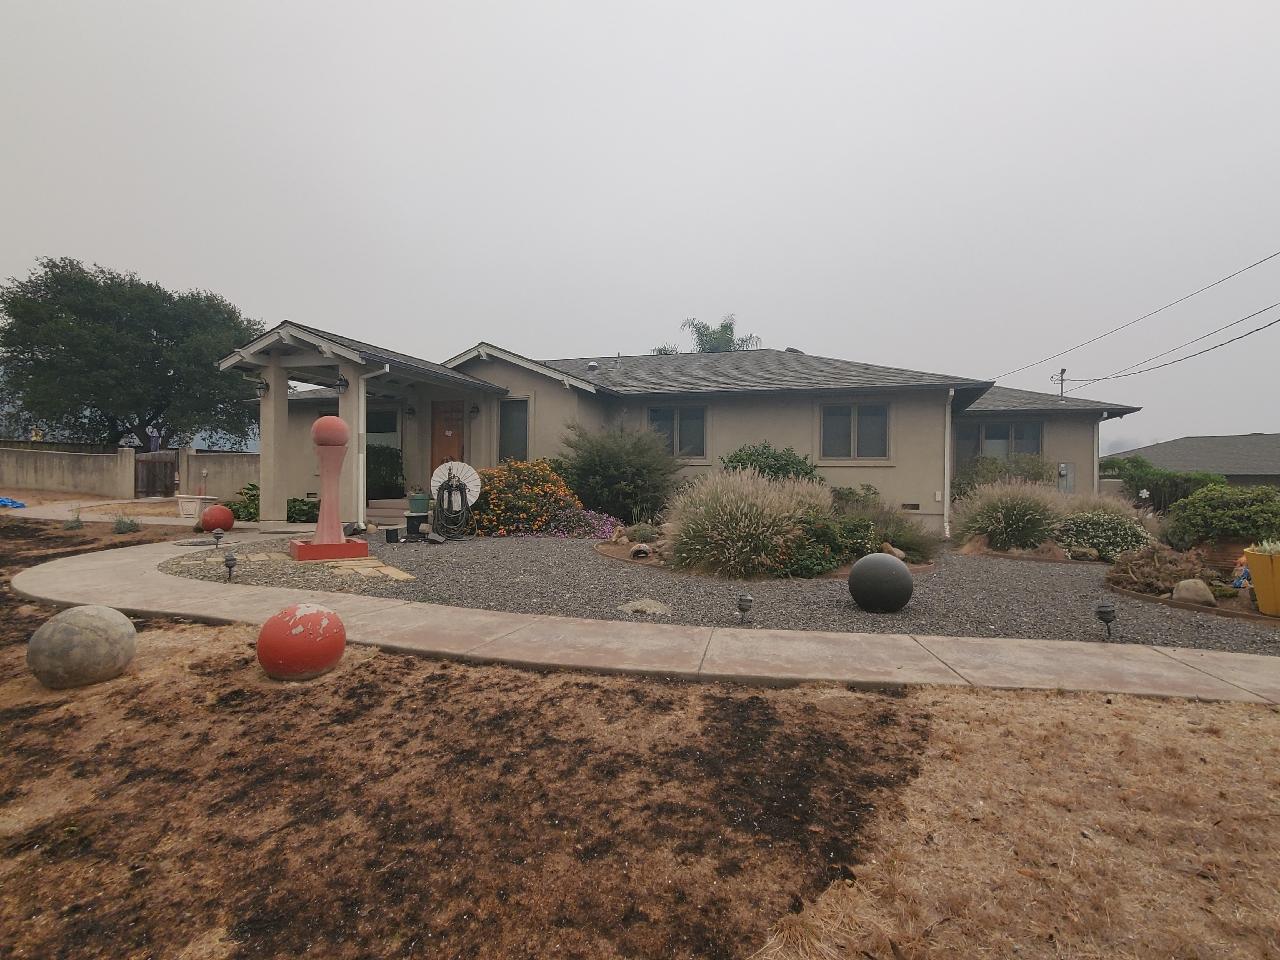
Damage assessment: no_damage